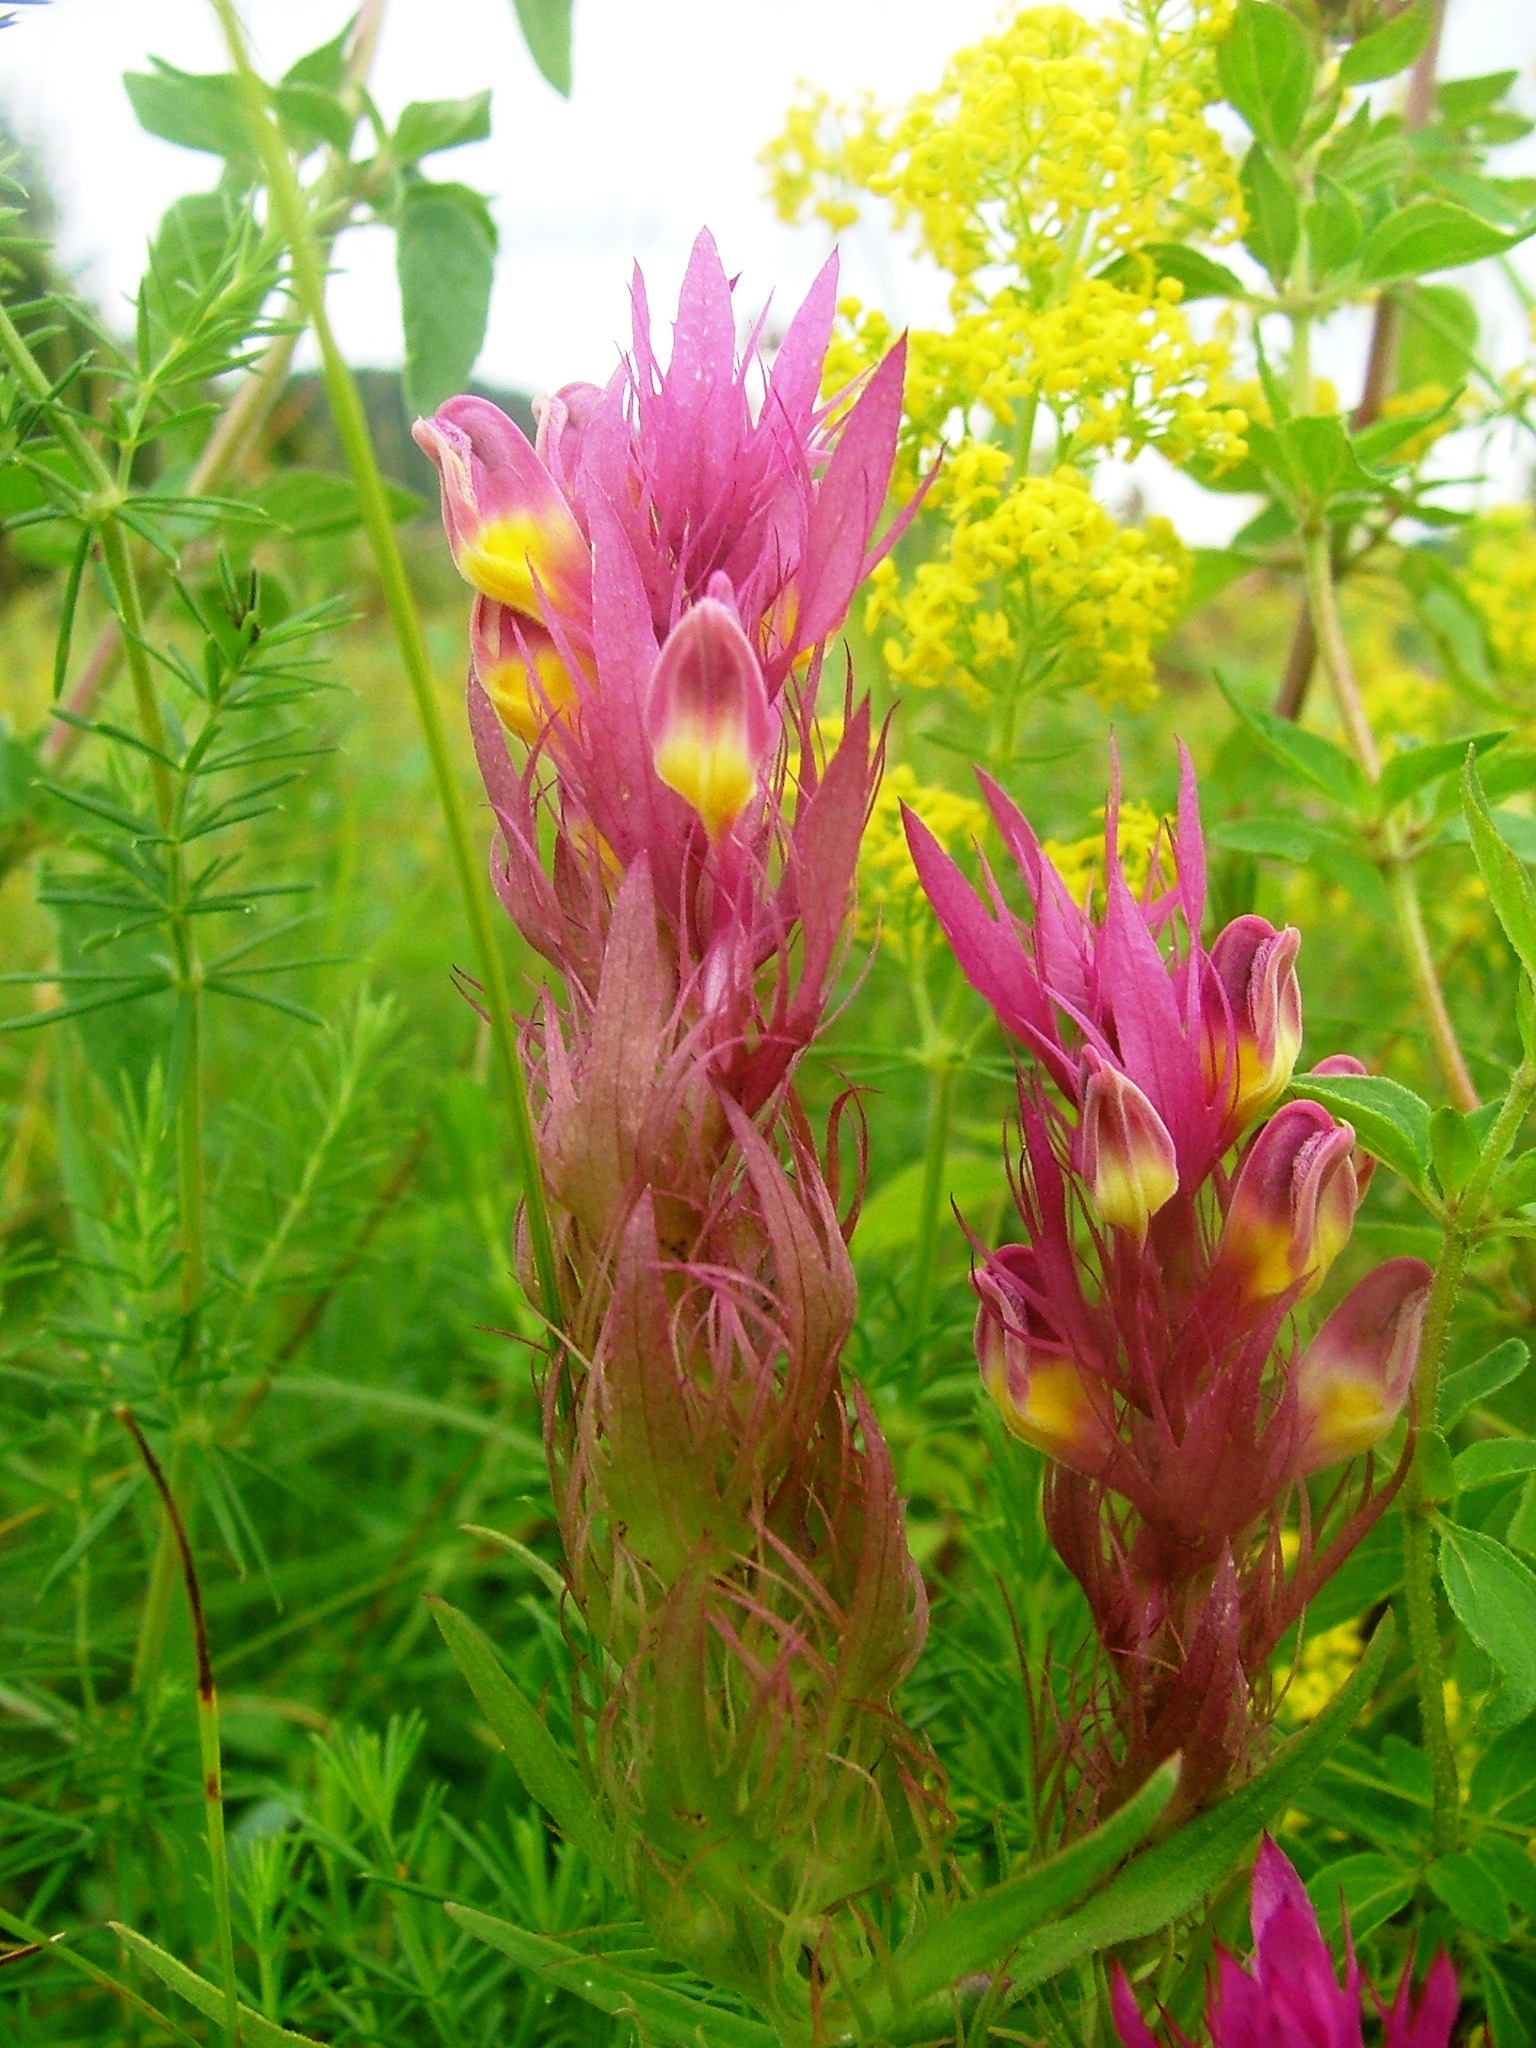
nature, forest, plant, meadow, flower, botany, flora, wildflower, shrub, flowering plant, land plant, castilleja, woolflowers and cockscombs, zempl n hg, m csomolya